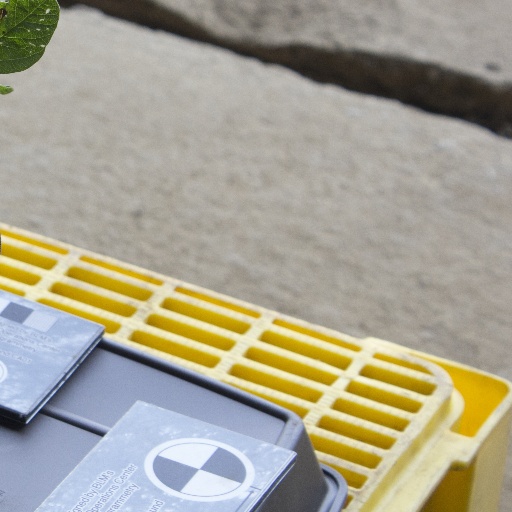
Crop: soybean